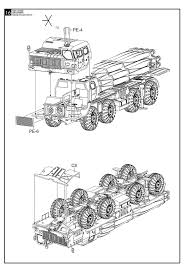
Label: BM-30